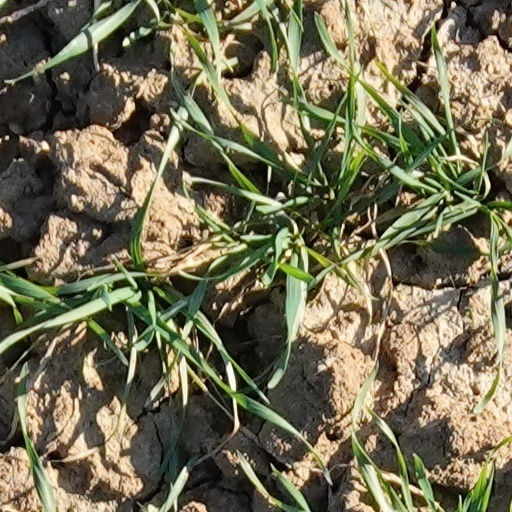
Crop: wheat